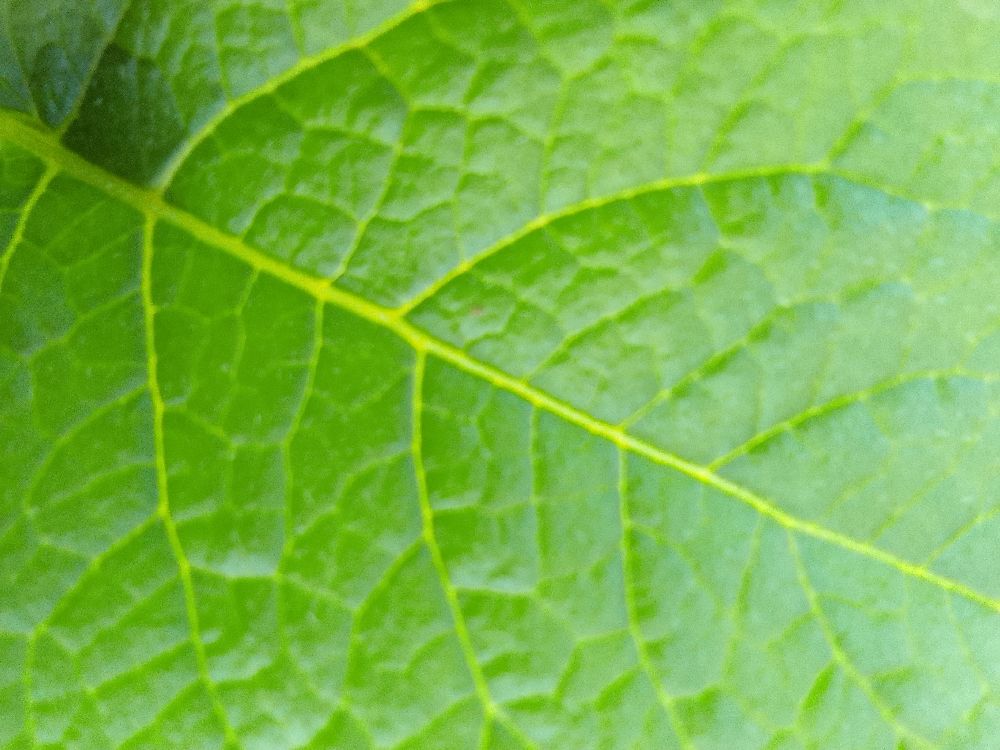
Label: Healthy